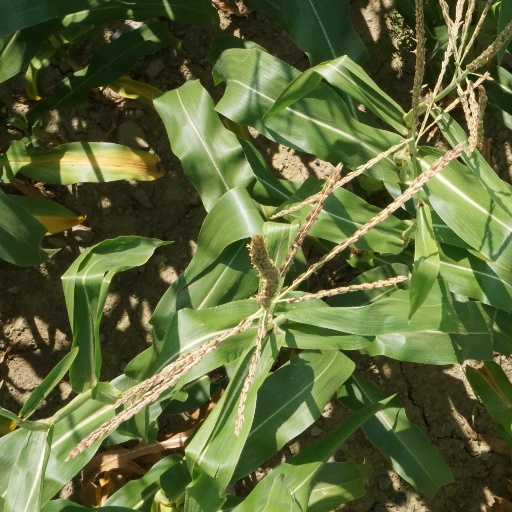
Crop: maize; corn